Vertical cross-tube boiler

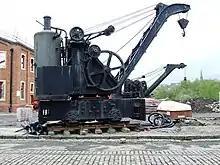
A railway-mounted steam crane, with a vertical boiler mounted at the rear of the crane platform.

Unlike fire-tube boilers, the boiler was not designed for regular maintenance; such as the re-tubing and replacement of wasted tubes as a minor event. Any pitting or grooving that did develop would be a major matter to repair, requiring the replacement of plates. In practice, the boilers were robustly constructed and operating at fairly low pressure, and so minor wastage was acceptable.